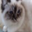
Label: cat